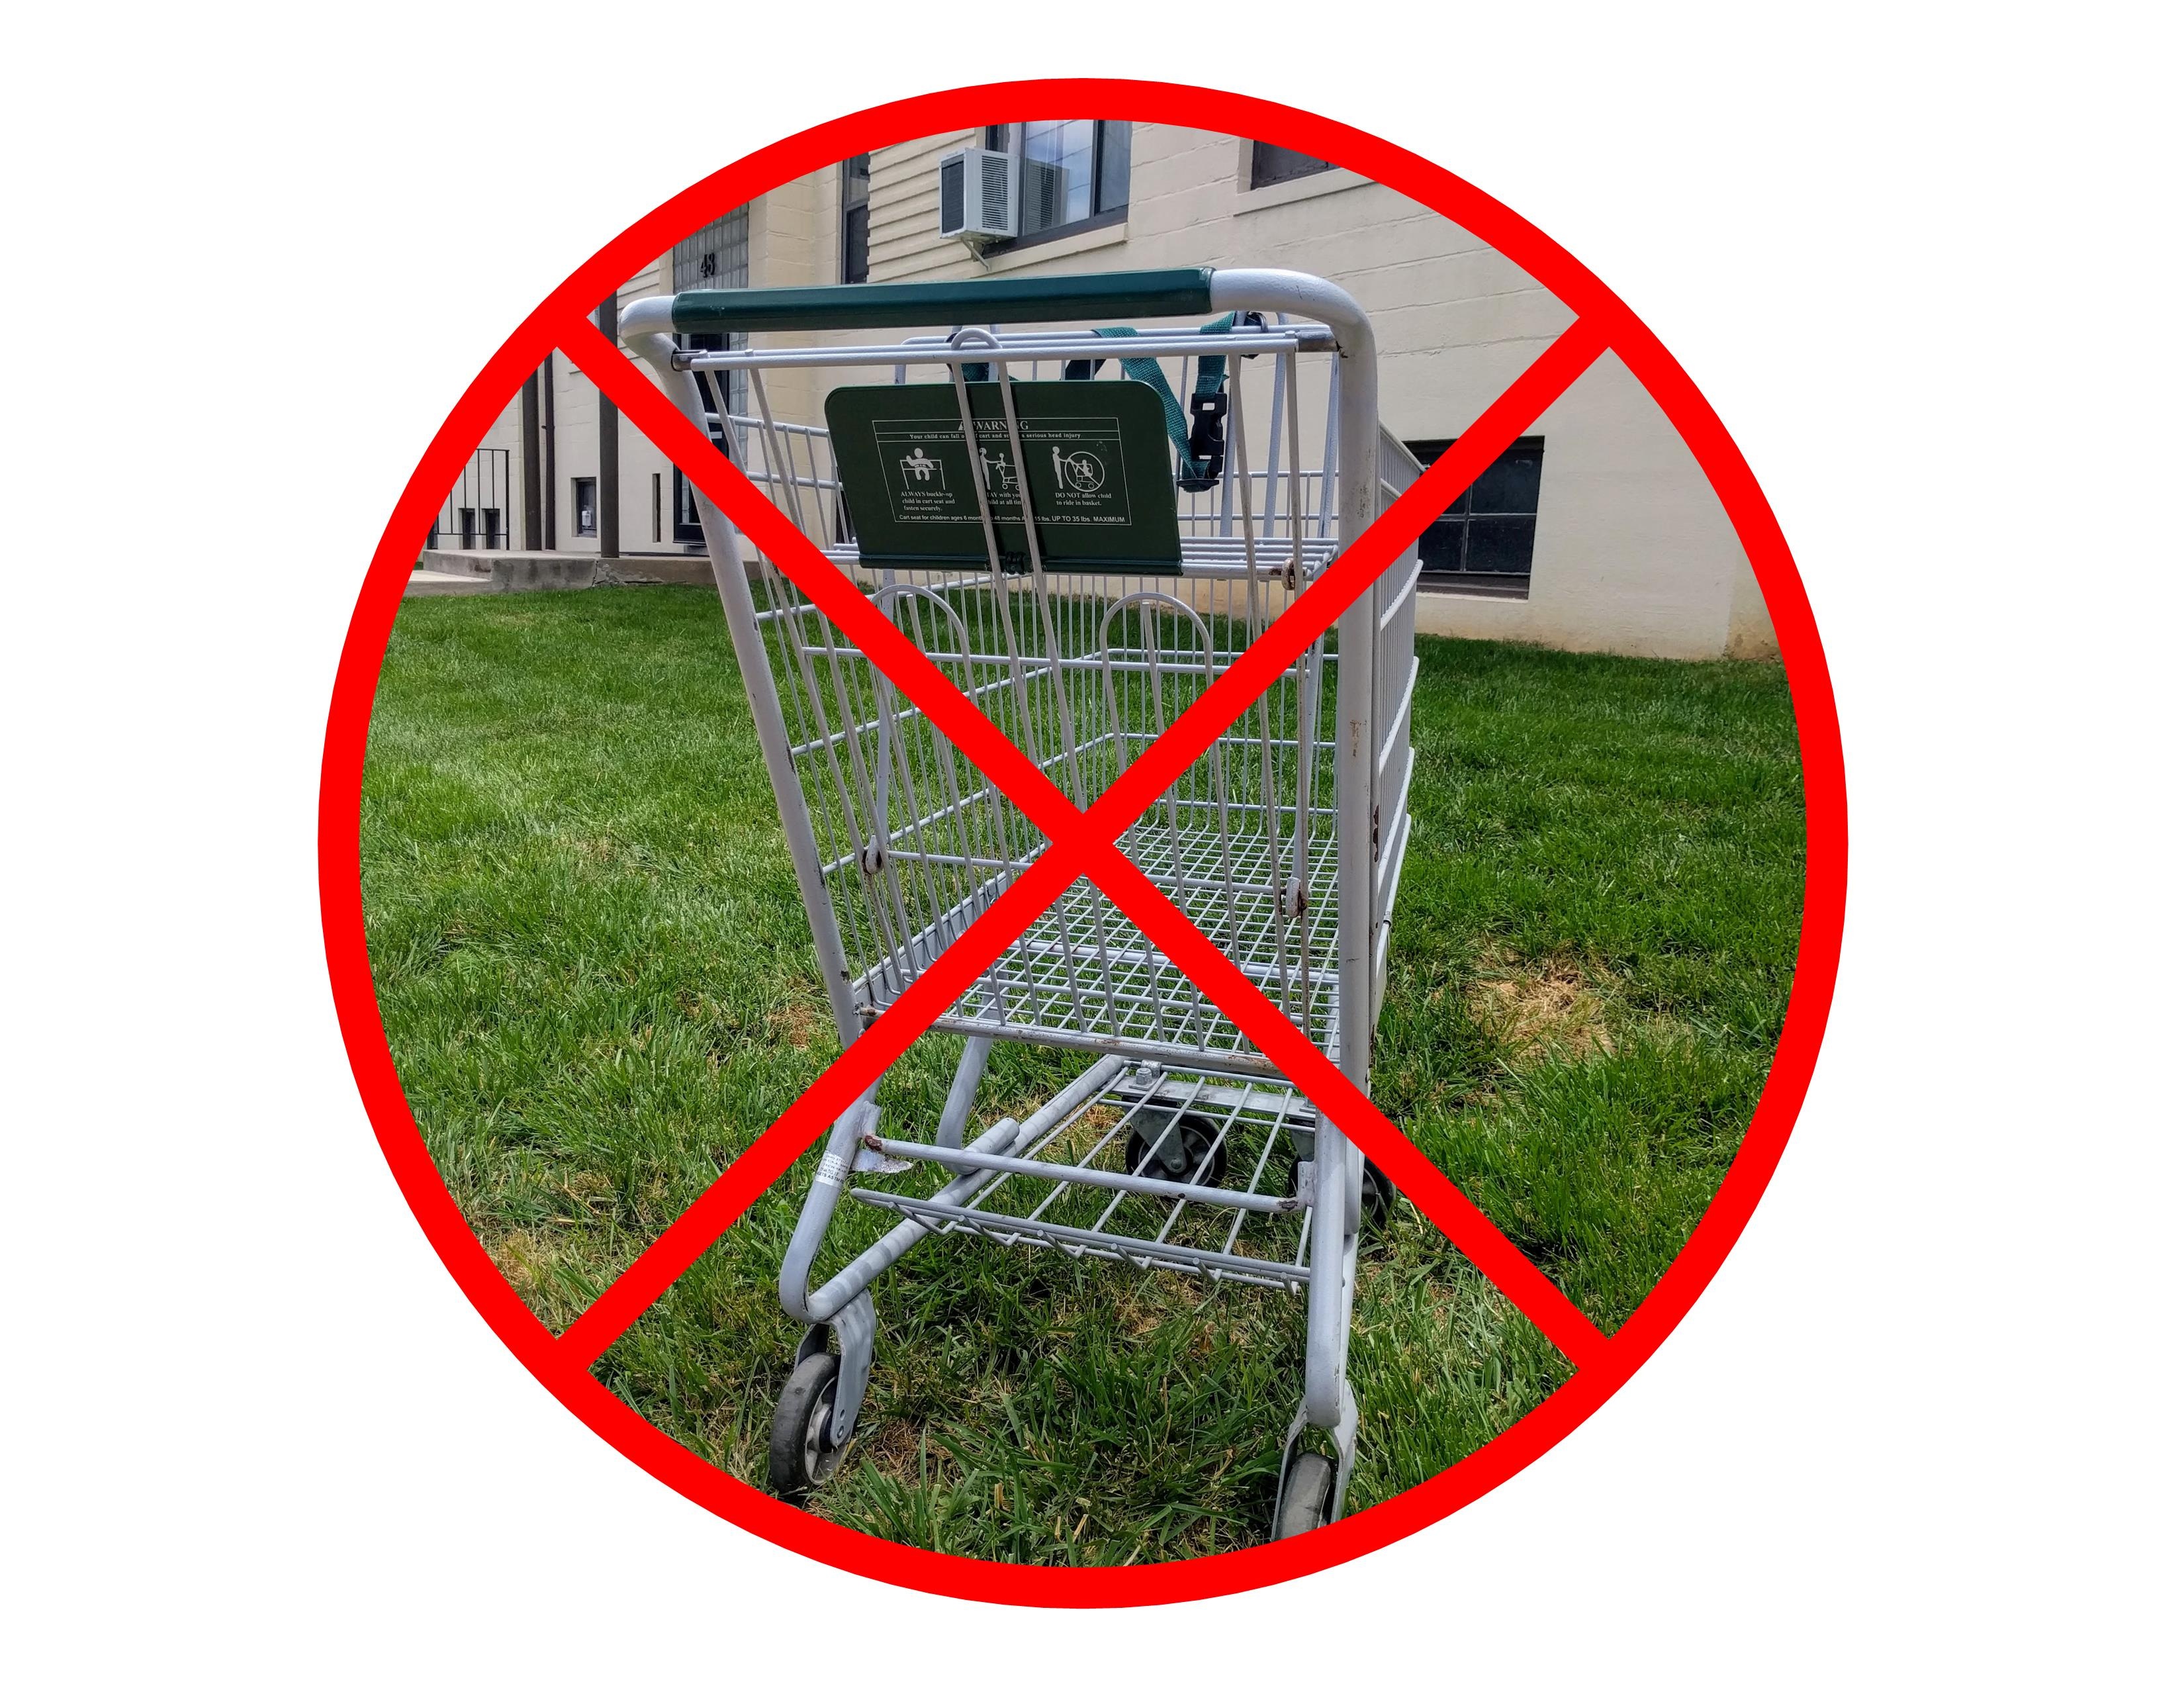
lawn, cart, play, trolley, shopping, furniture, tent, grocery, product, playground, net, supermarket, shopping cart, man made object, pushcart, outdoor structure, outdoor play equipment